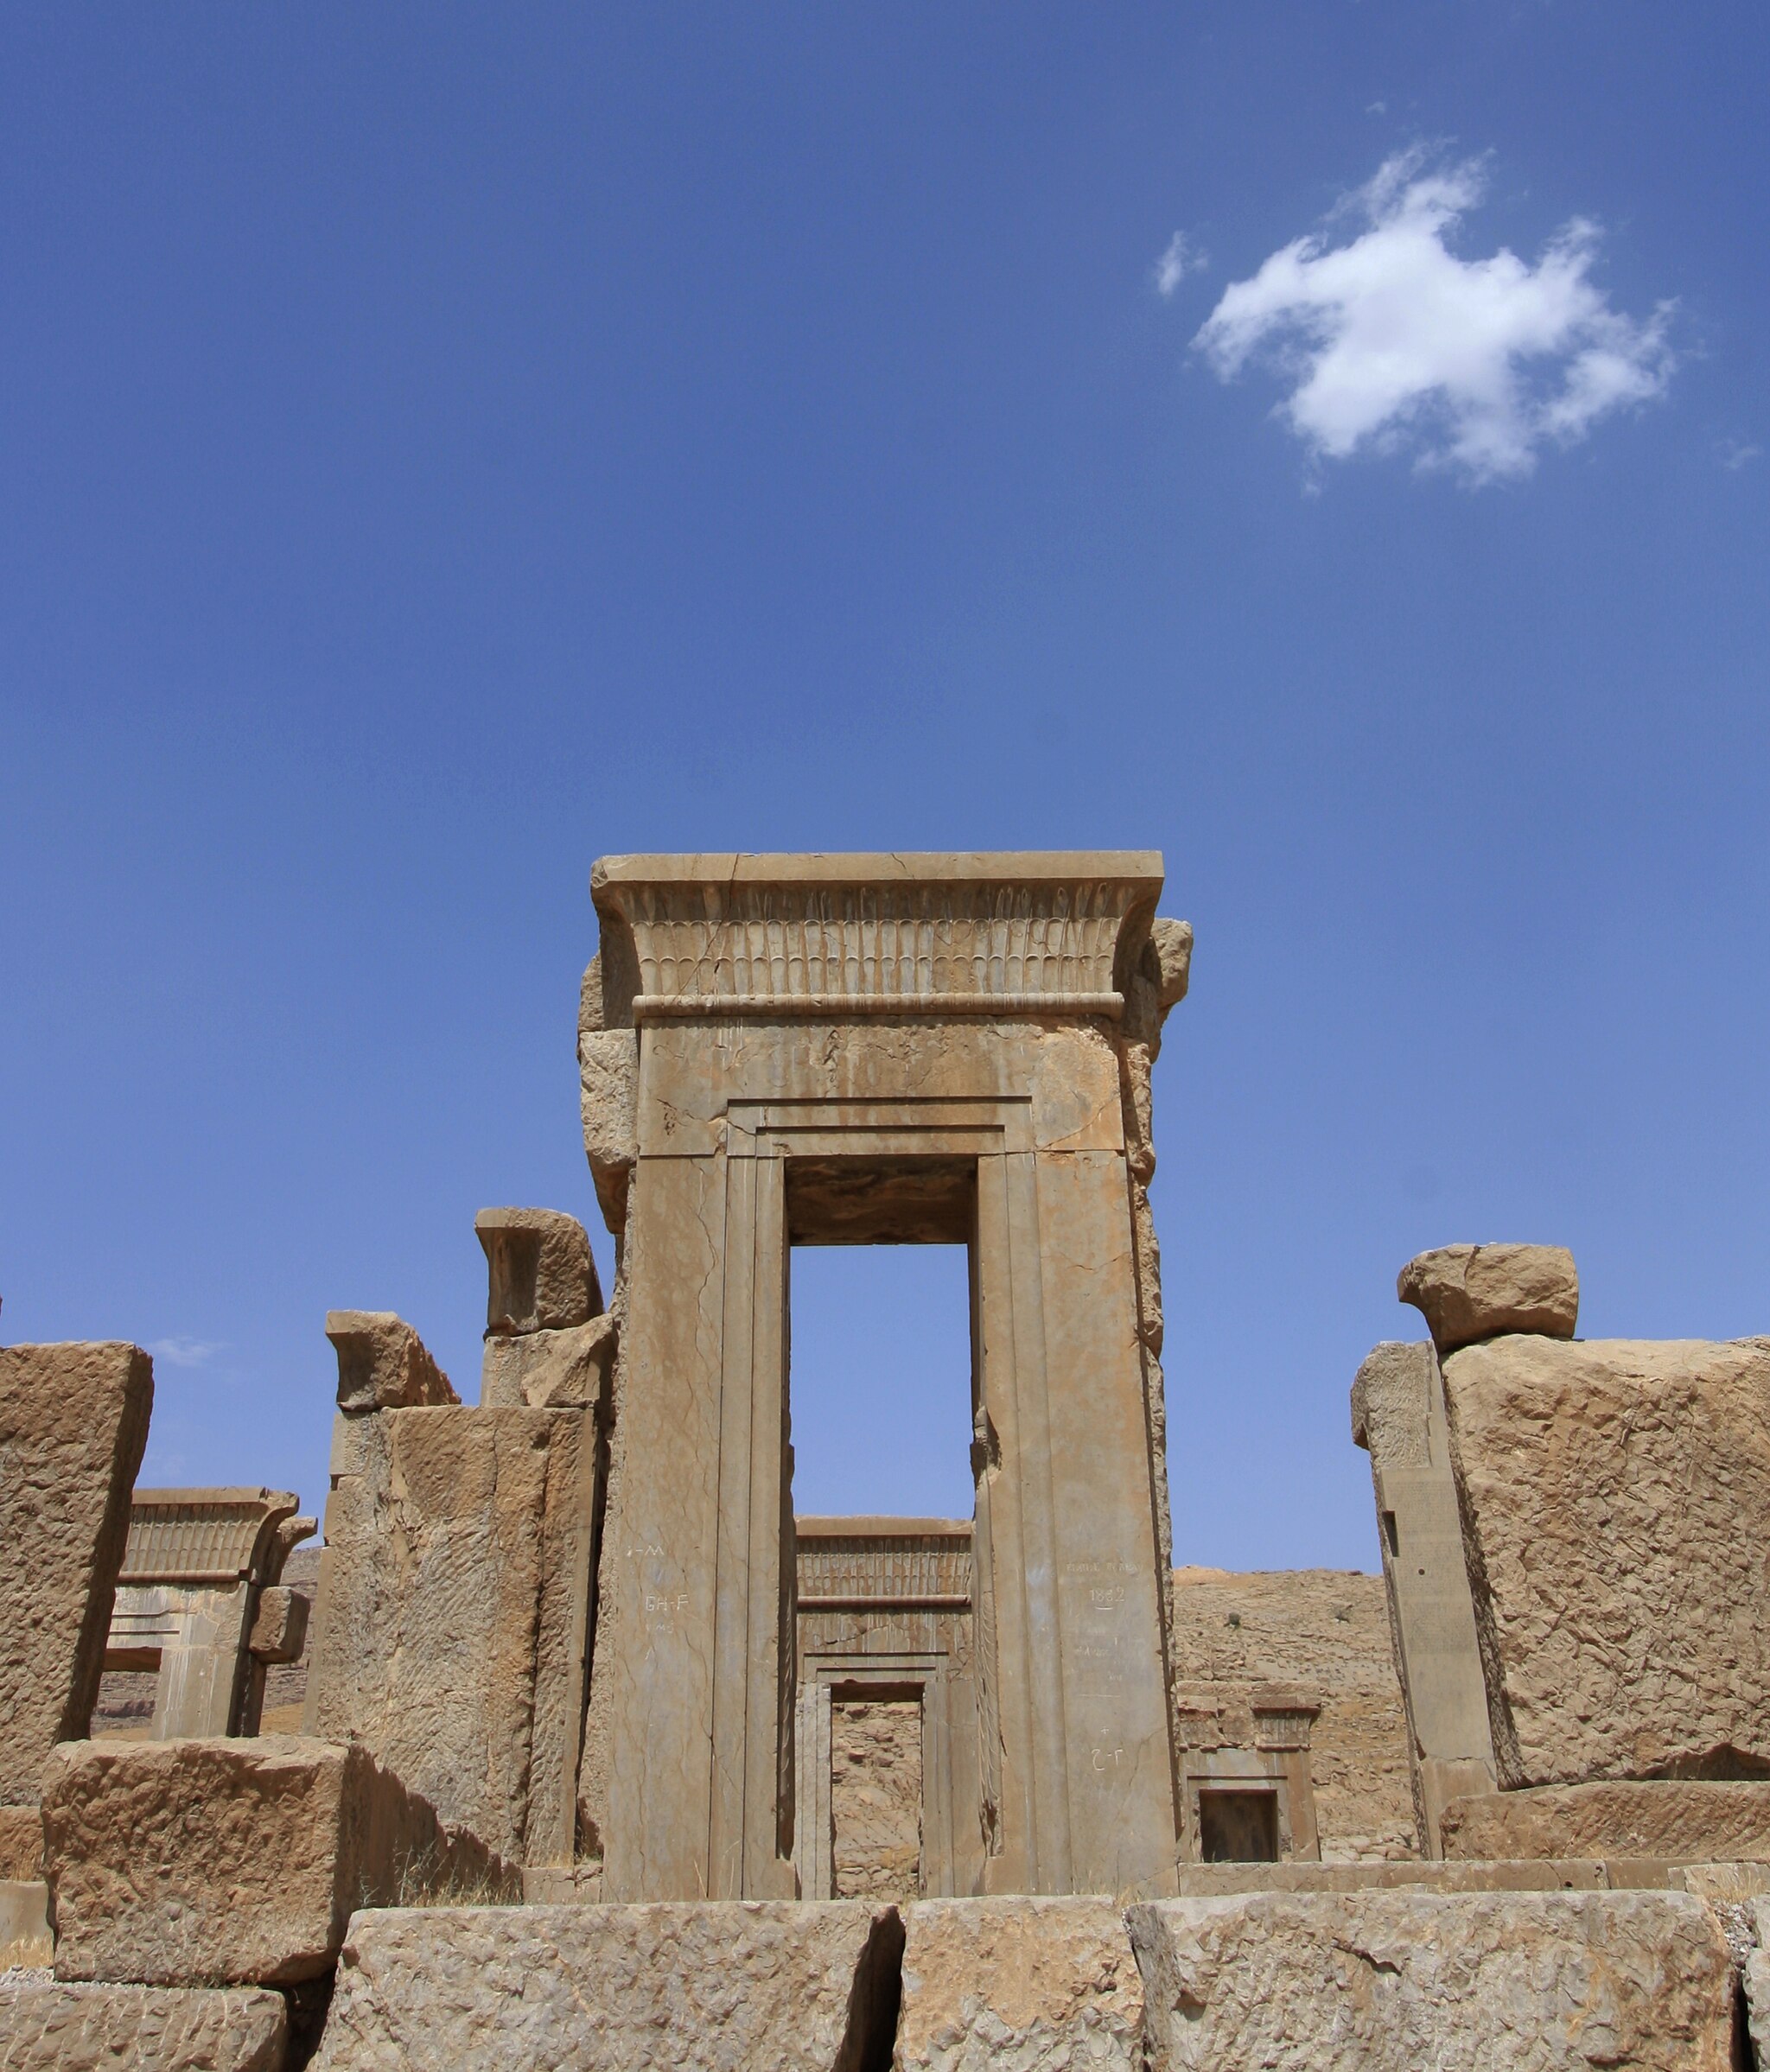
Title: Tachara Palace - Persepolis (18911674234)
Description: Persepolis , Iran
Date: 2015-06-11 11:44
Categories: Palace of Darius I in Persepolis, Flickr images reviewed by FlickreviewR 2, 2015 in Persepolis, Files from Blondinrikard Fröberg Flickr stream, Flickr images missing SDC published in